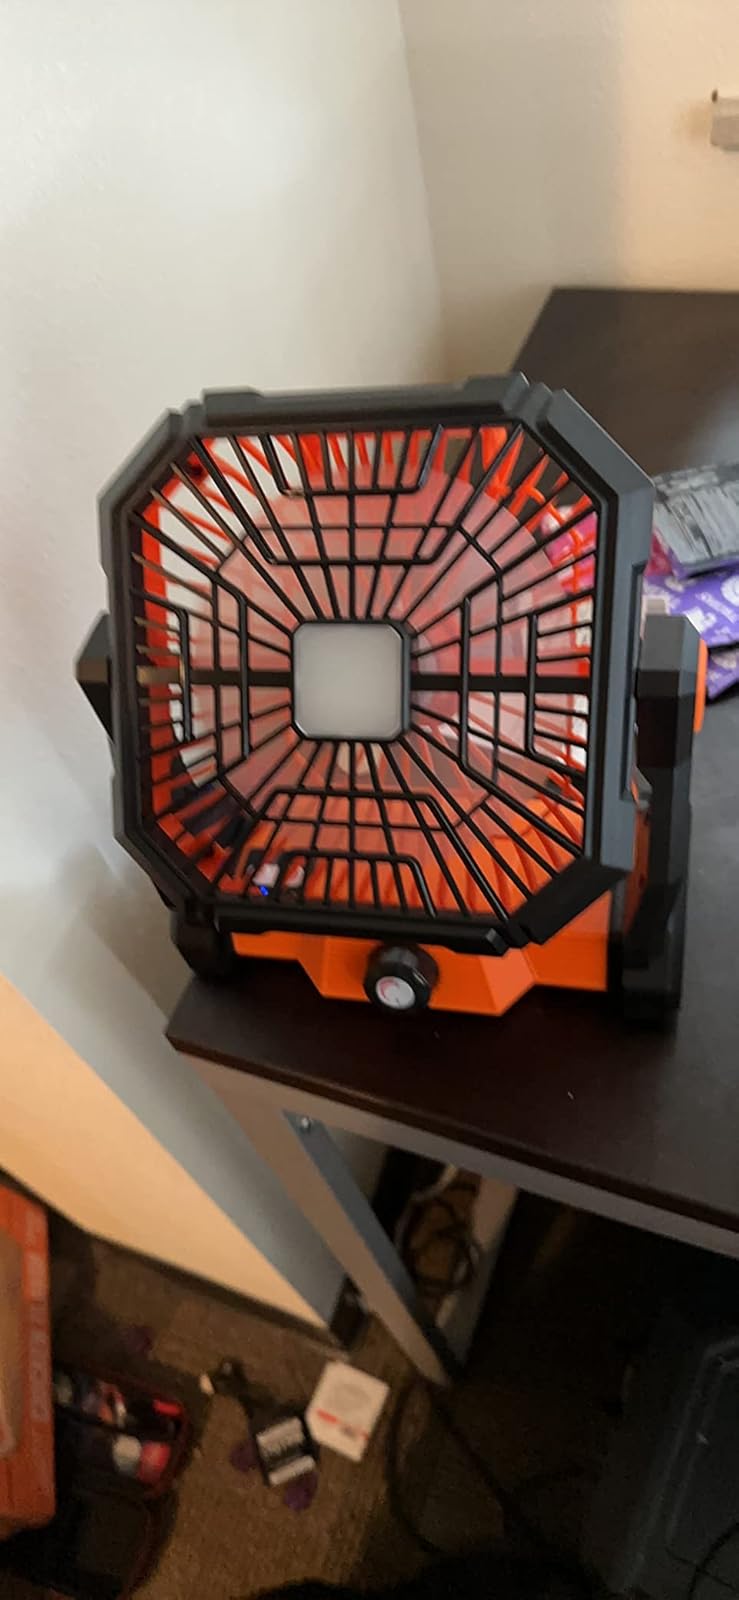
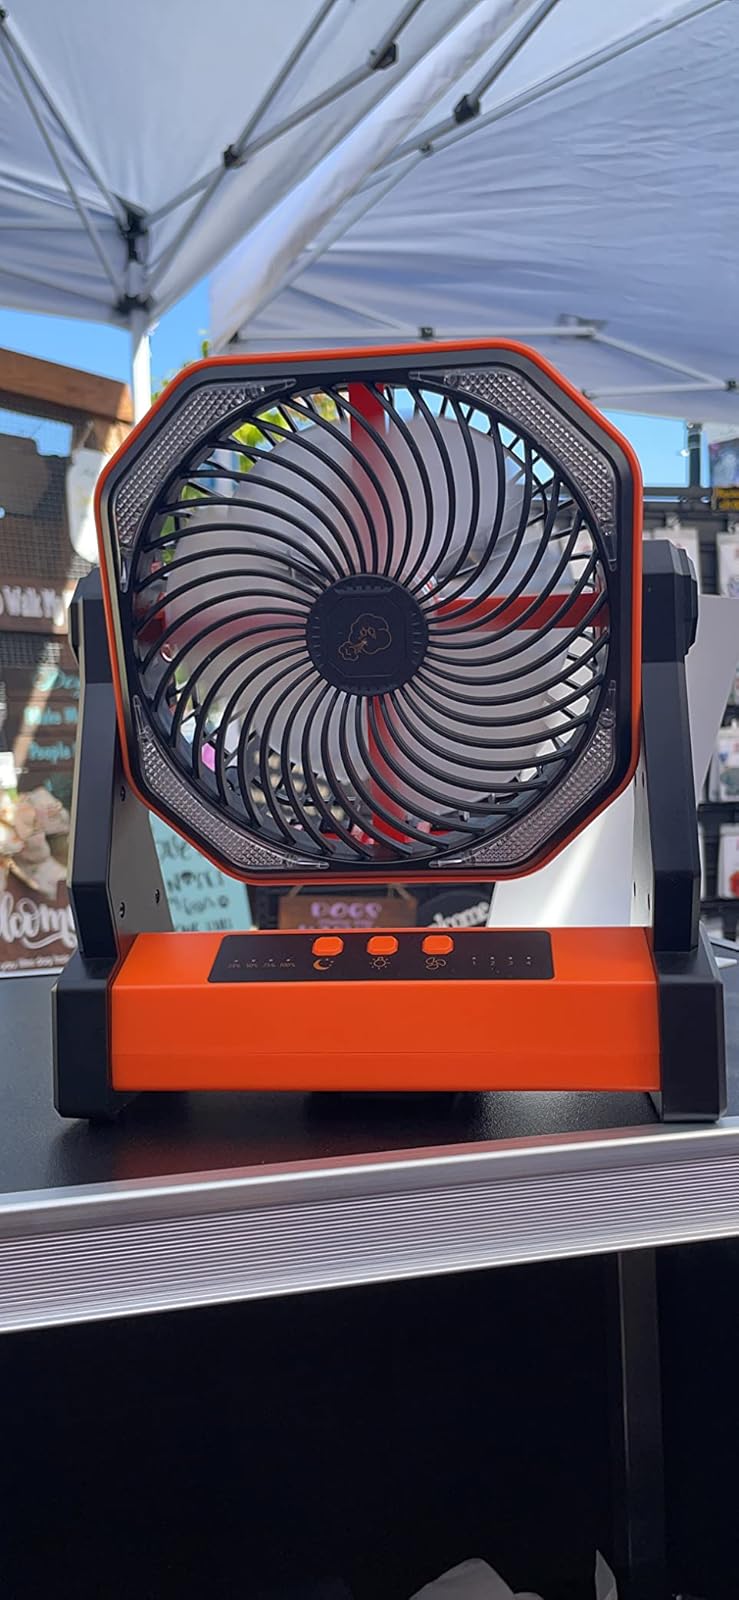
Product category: lantern
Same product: no